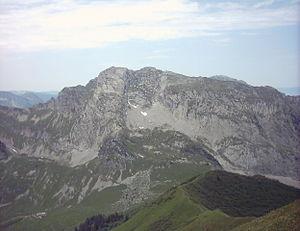
La pointe d'Arcalod est le point culminant du massif des Bauges à 2 217 mètres d'altitude.